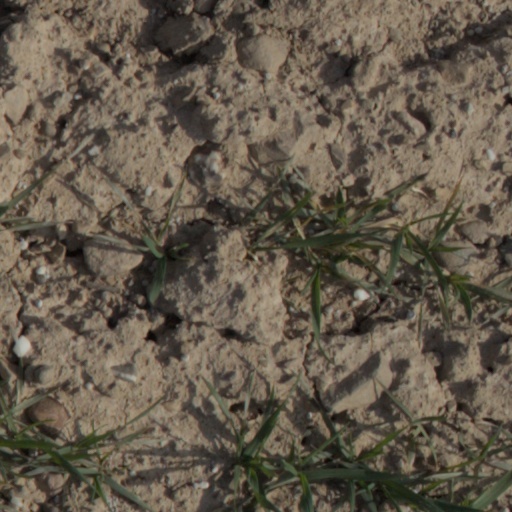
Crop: wheat